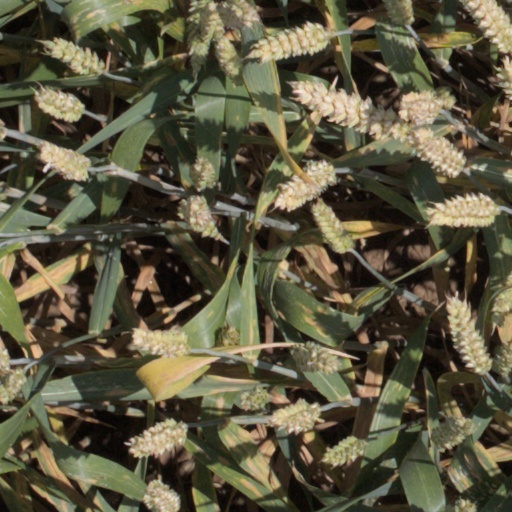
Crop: wheat